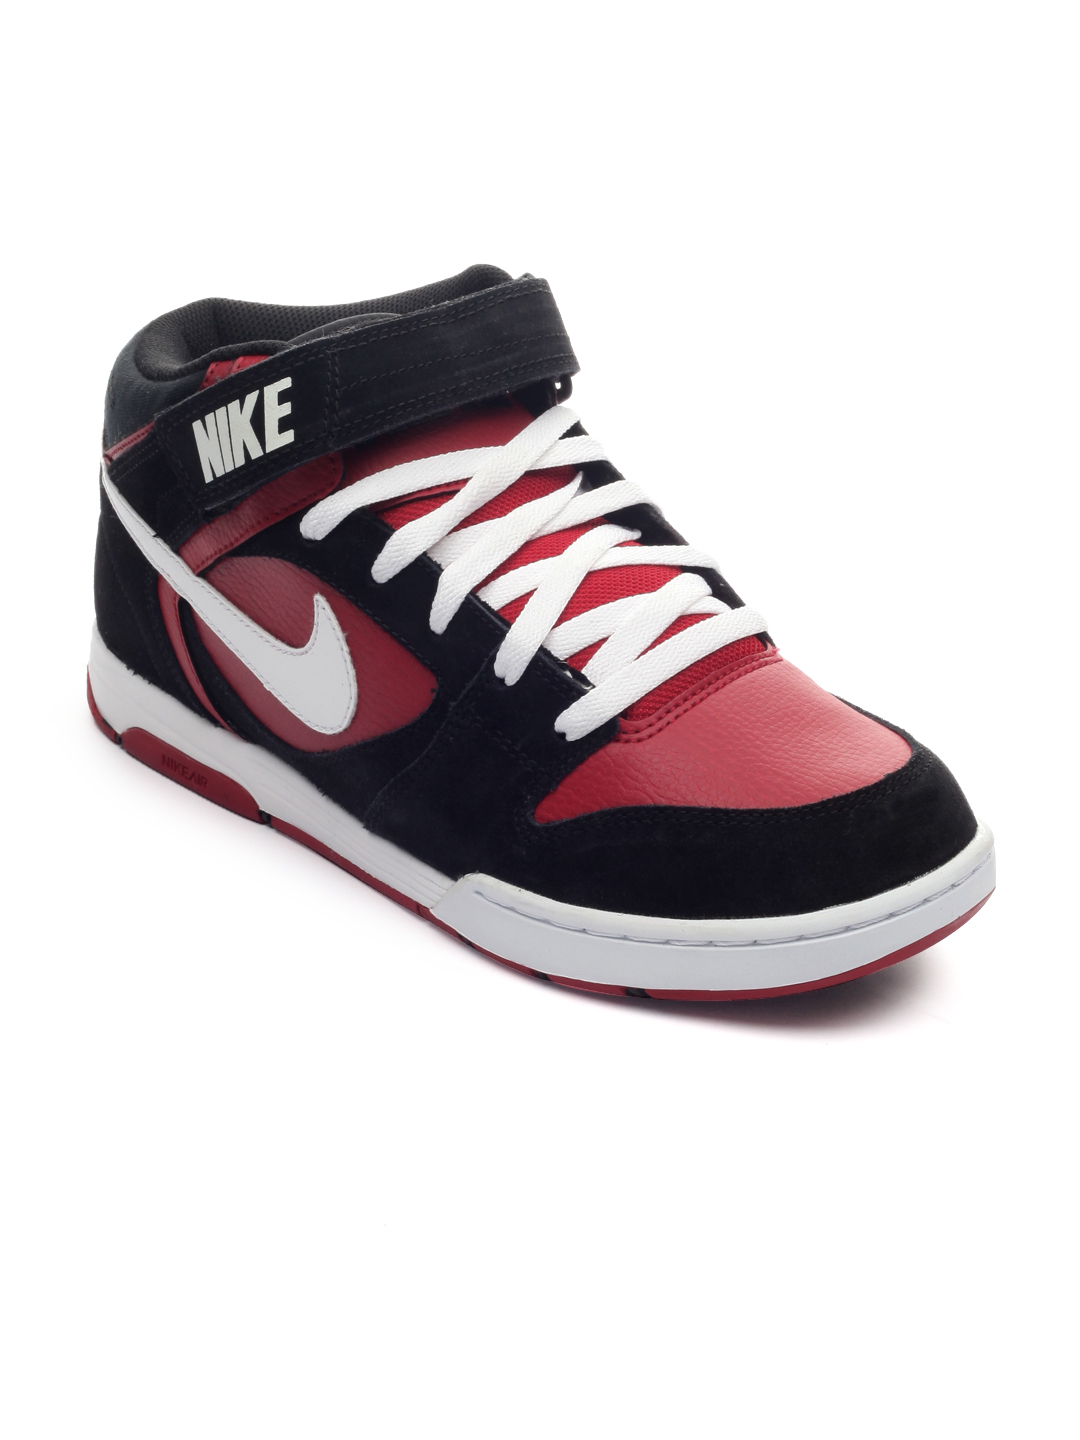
Nike Men Air Twilight Mid Black Casual Shoes
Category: Footwear / Shoes / Casual Shoes
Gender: Men
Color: Black
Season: Summer 2012
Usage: Casual